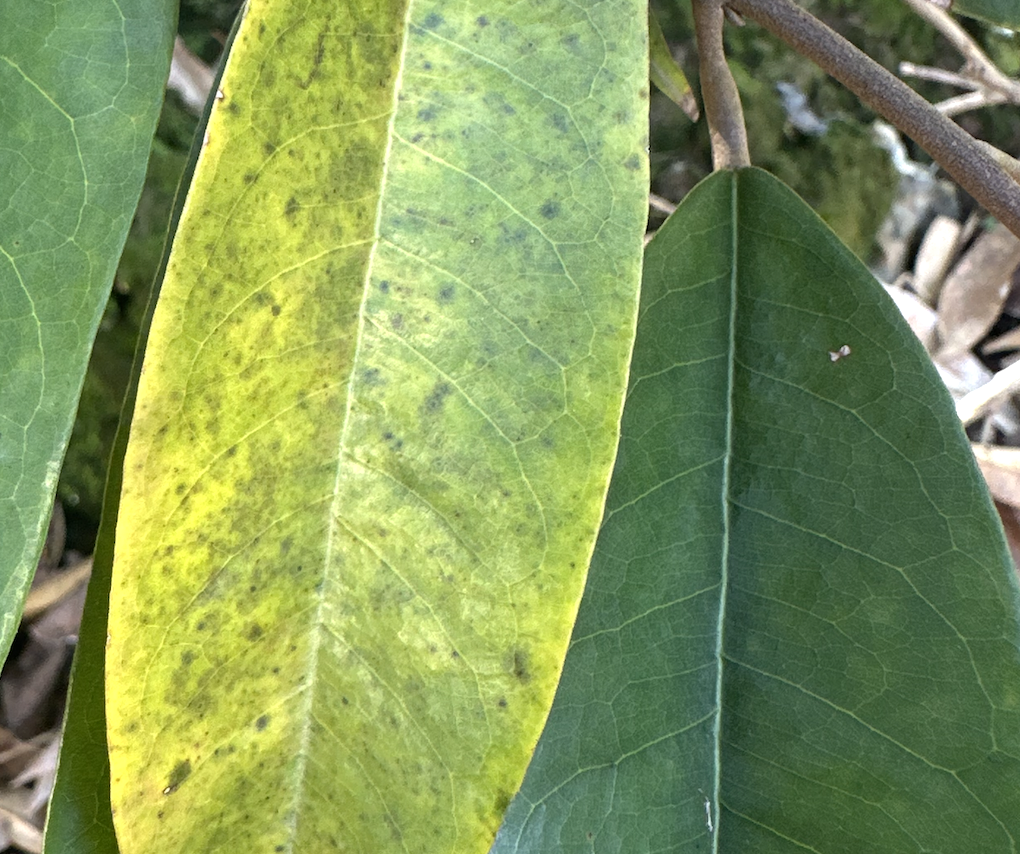
Label: sooty_mold